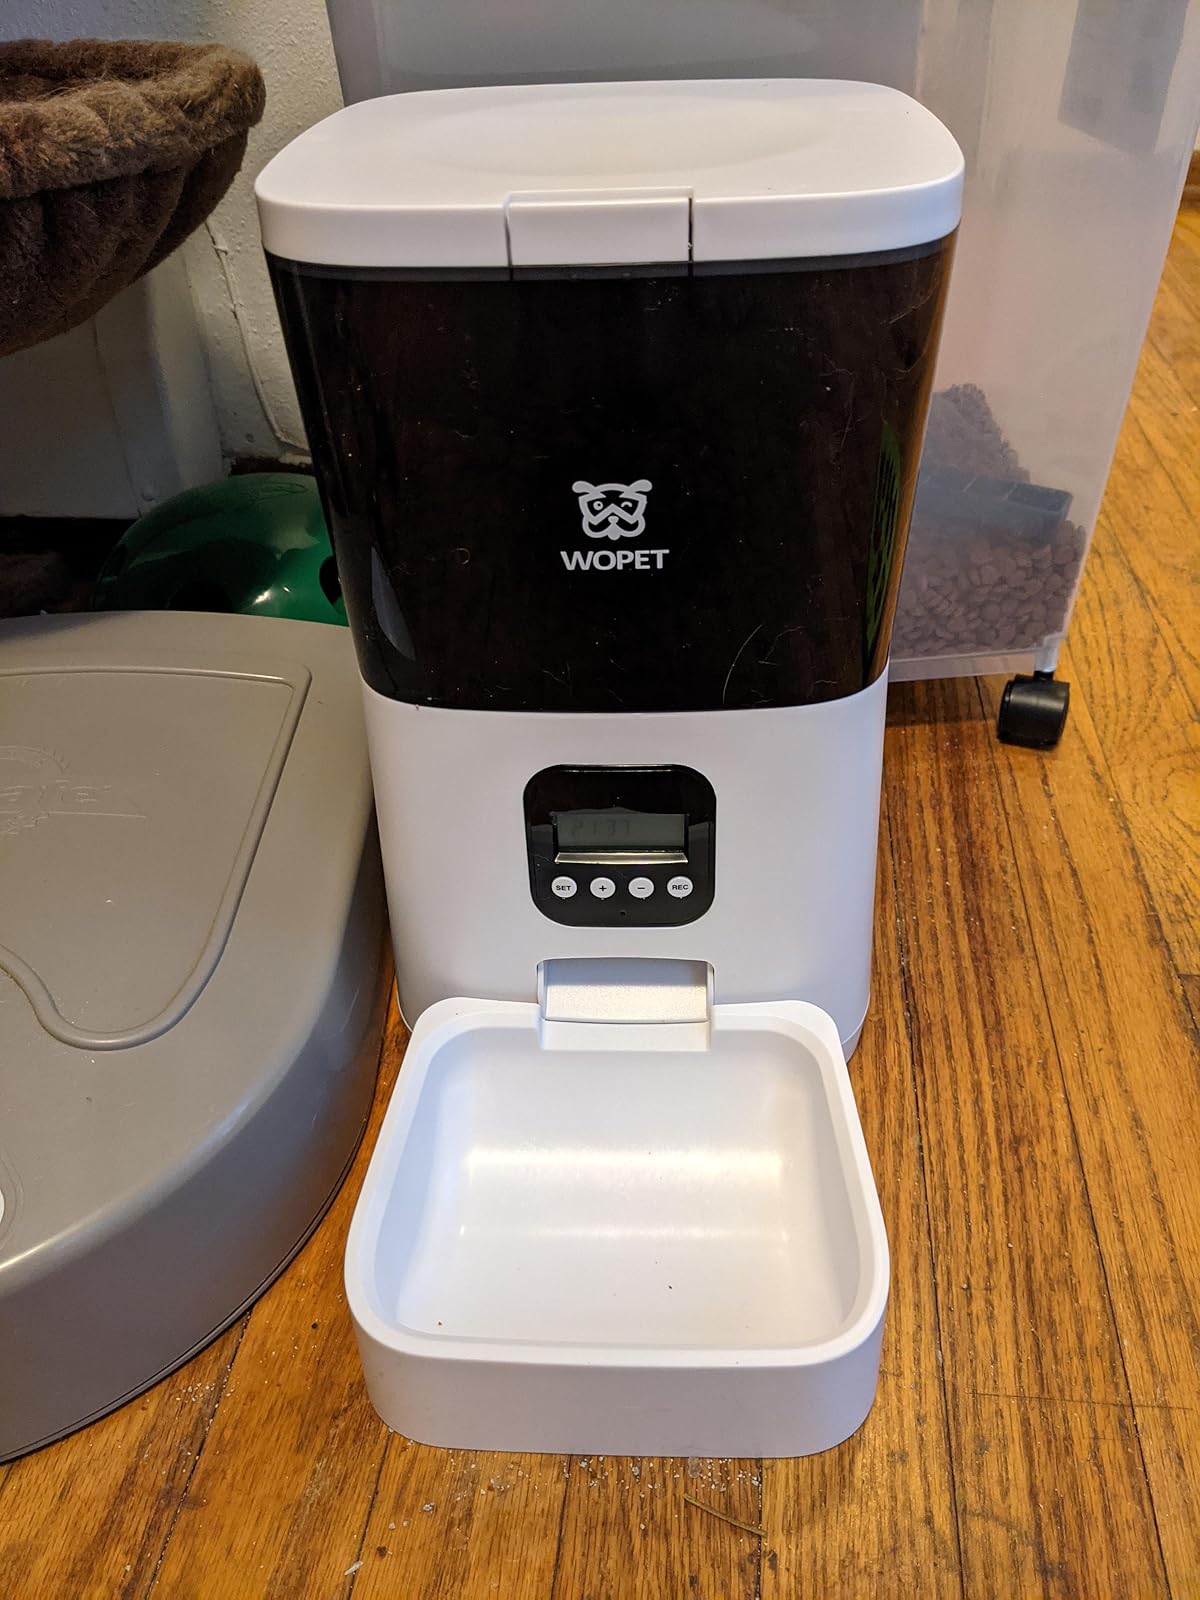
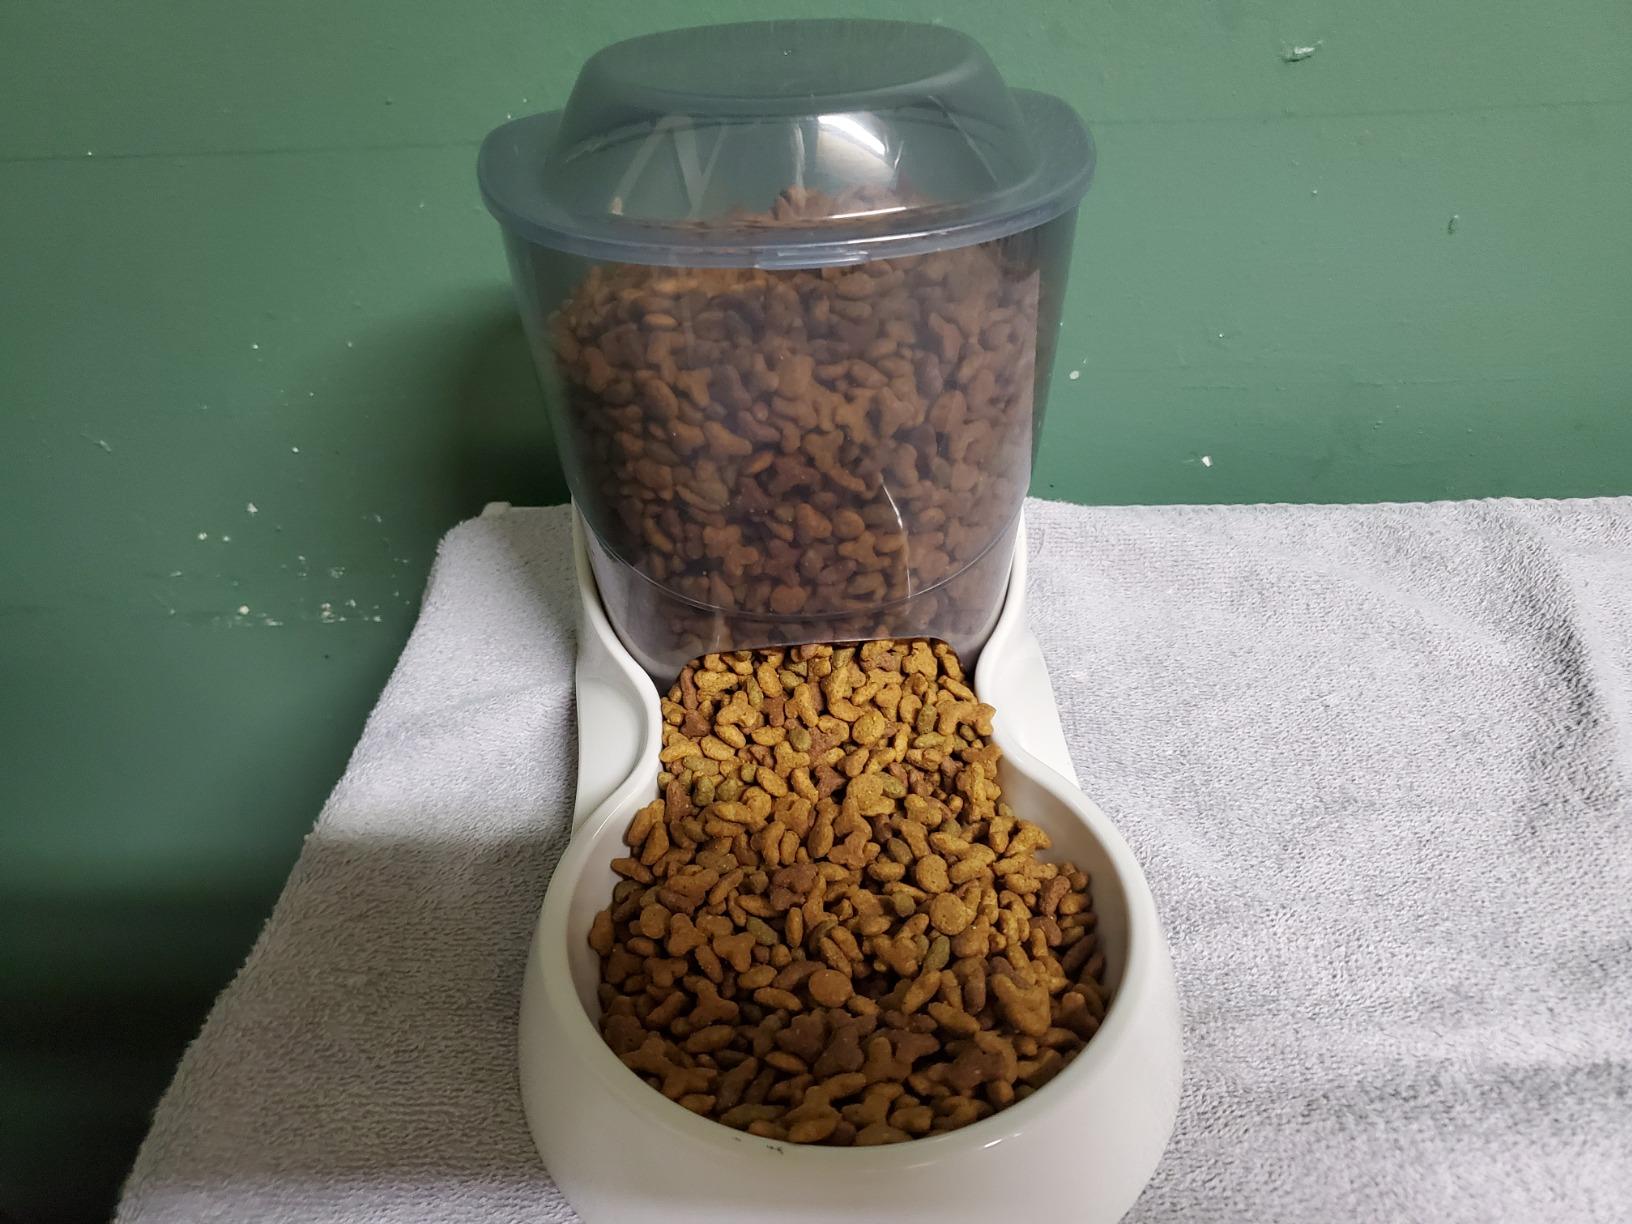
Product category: items_feeder
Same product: no